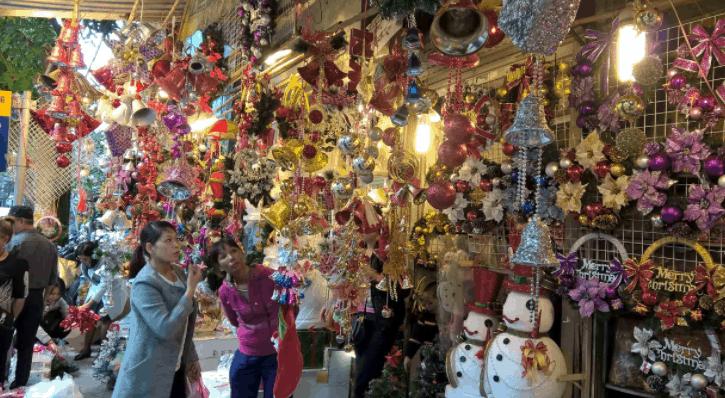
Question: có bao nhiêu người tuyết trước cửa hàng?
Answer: có hai người tuyết trước cửa hàng